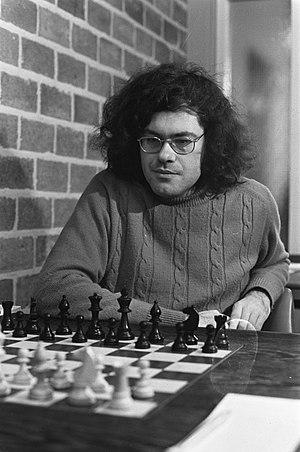
Hans Ree est un journaliste et joueur d'échecs néerlandais né le 15 septembre 1944 à Amsterdam, auteur de livres et d'articles sur les échecs. Double champion d'Europe junior, il remporta le championnat d'échecs des Pays-Bas à quatre reprises et obtint le titre de grand maître international en 1980. Hans Ree a représenté les Pays-Bas lors de dix olympiades de 1966 à 1984, remportant une médaille d'argent par équipe en 1976 et une médaille de bronze individuelle en 1966.